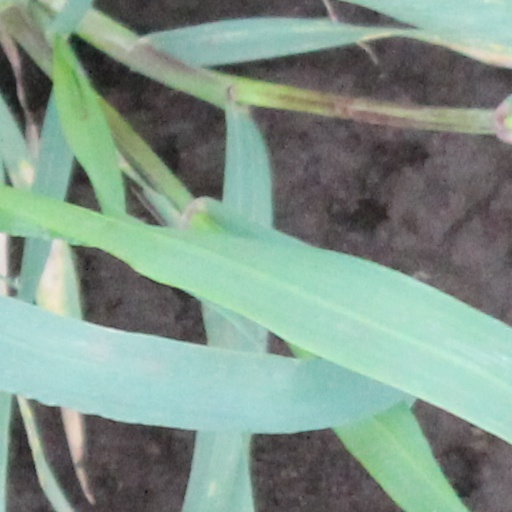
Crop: wheat